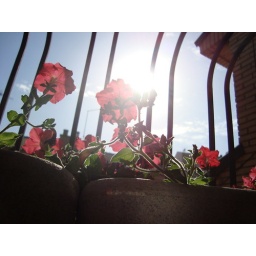
flowers in the window